Noueilles

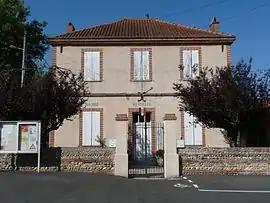
The town hall in Noueilles

Noueilles is a commune in the Haute-Garonne department in southwestern France.